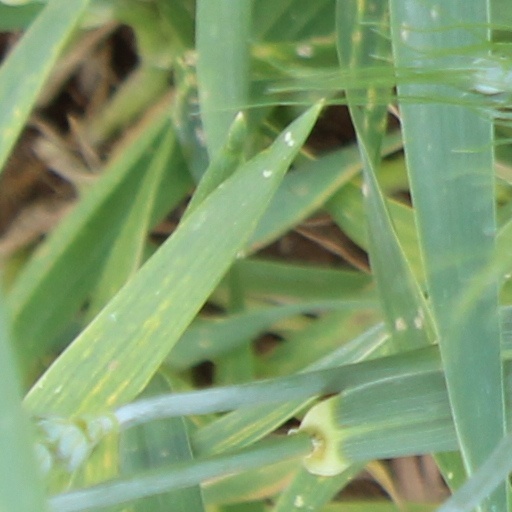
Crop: wheat